Ancestry of the Godwins

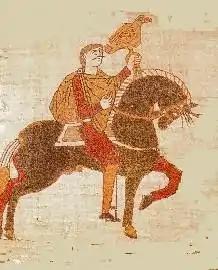
King Harold depicted on the Bayeux Tapestry

Very little is known for certain of the ancestry of the Godwins, the family of the last Anglo-Saxon king of England, Harold II. When King Edward the Confessor died in January 1066 his closest relative was his great-nephew, Edgar the Ætheling, but he was young and lacked powerful supporters. Harold was the head of the most powerful family in England and Edward's brother-in-law, and he became king. In September 1066 Harold defeated and killed King Harald Hardrada of Norway at the Battle of Stamford Bridge, and Harold was himself defeated and killed the following month by William the Conqueror at the Battle of Hastings.